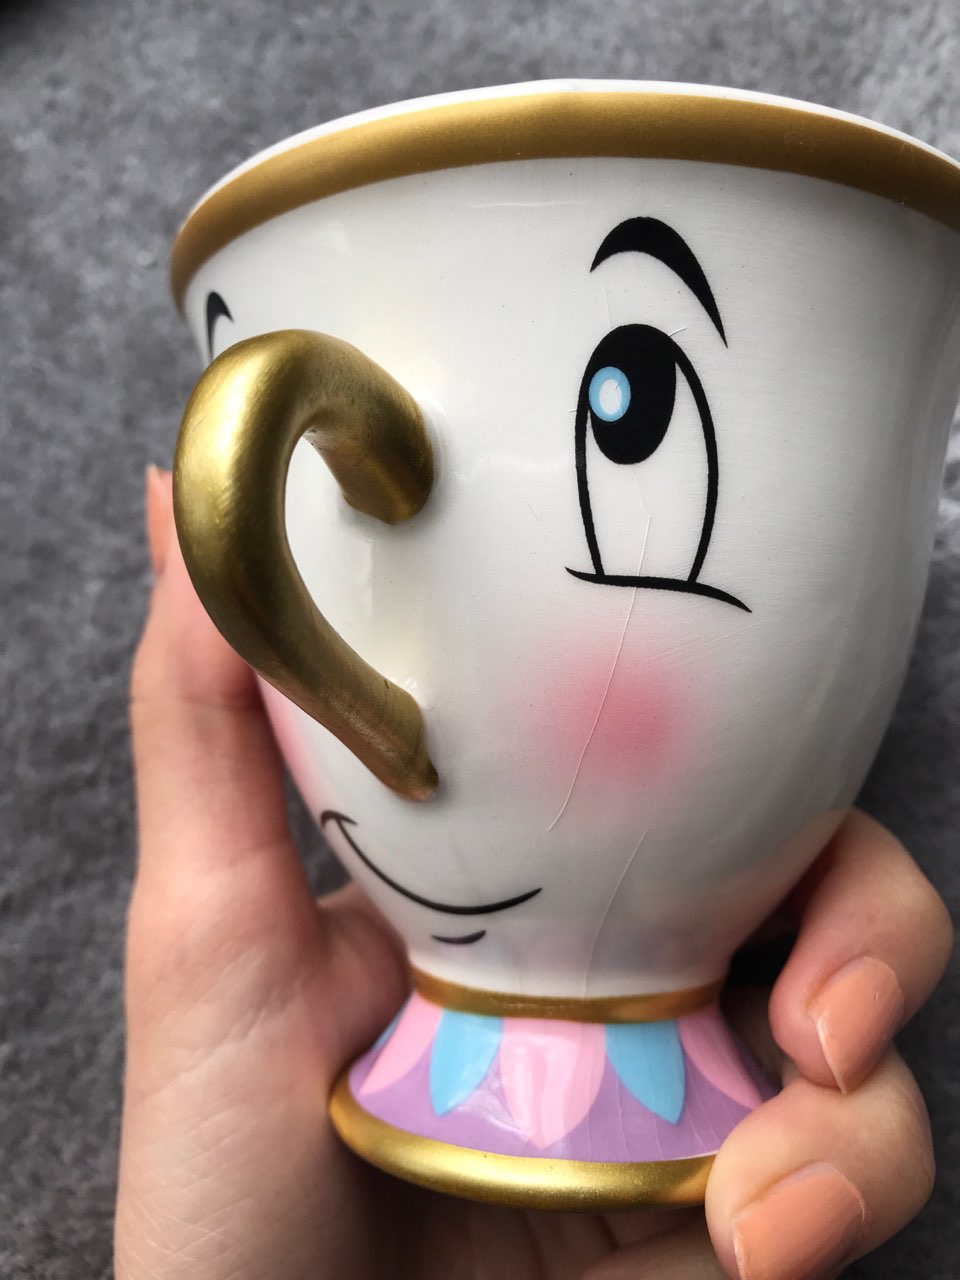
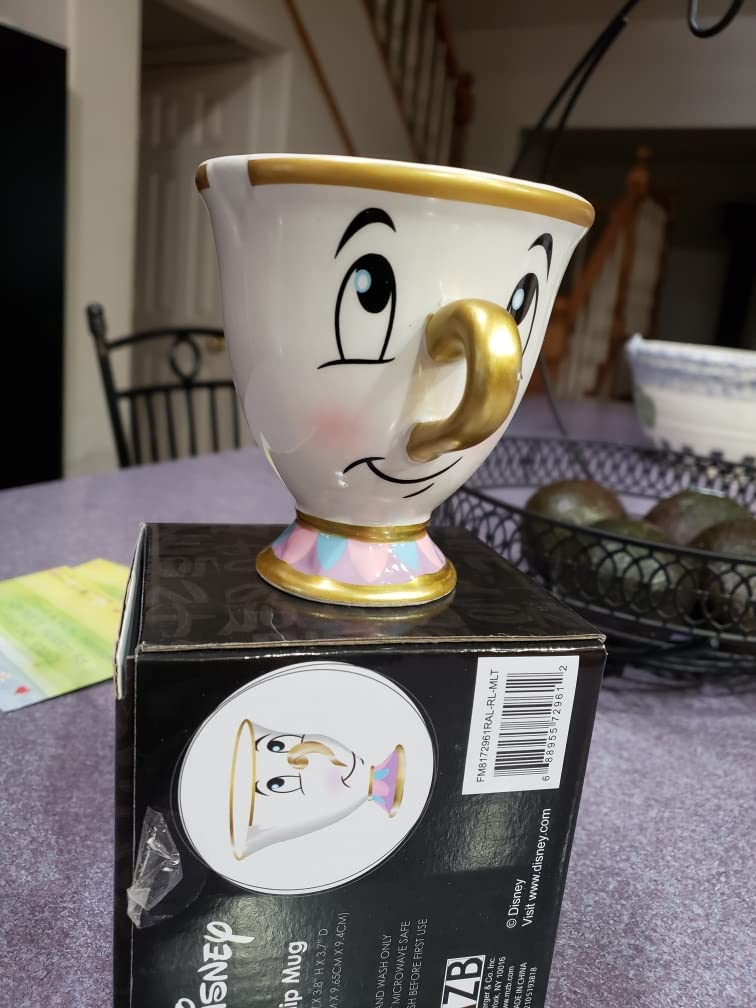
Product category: items_mug
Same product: yes